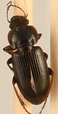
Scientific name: Harpalus amputatus
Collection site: Konza Prairie Agroecosystem NEON (KONA), plot KONA_005